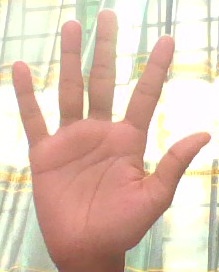
ASL sign: 5